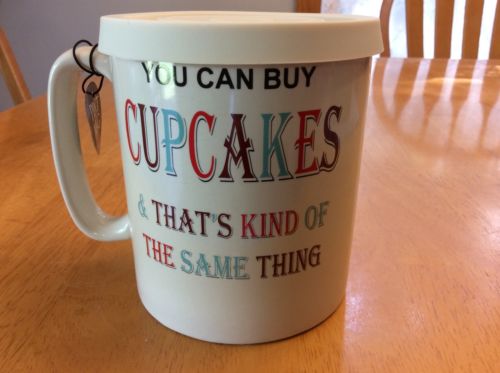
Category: mug